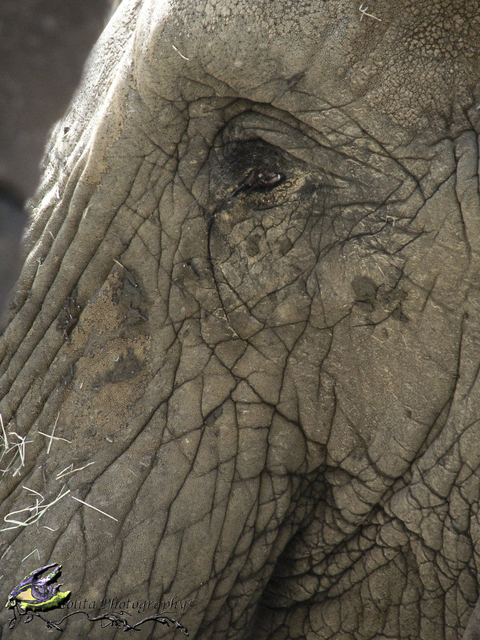
Texture: wrinkled